Neanderthal (novel)

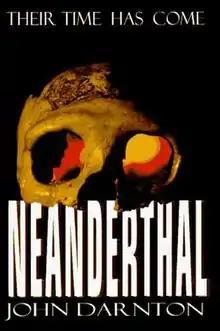
First edition cover

Neanderthal is an American novel written by John Darnton published by Random House in 1996.